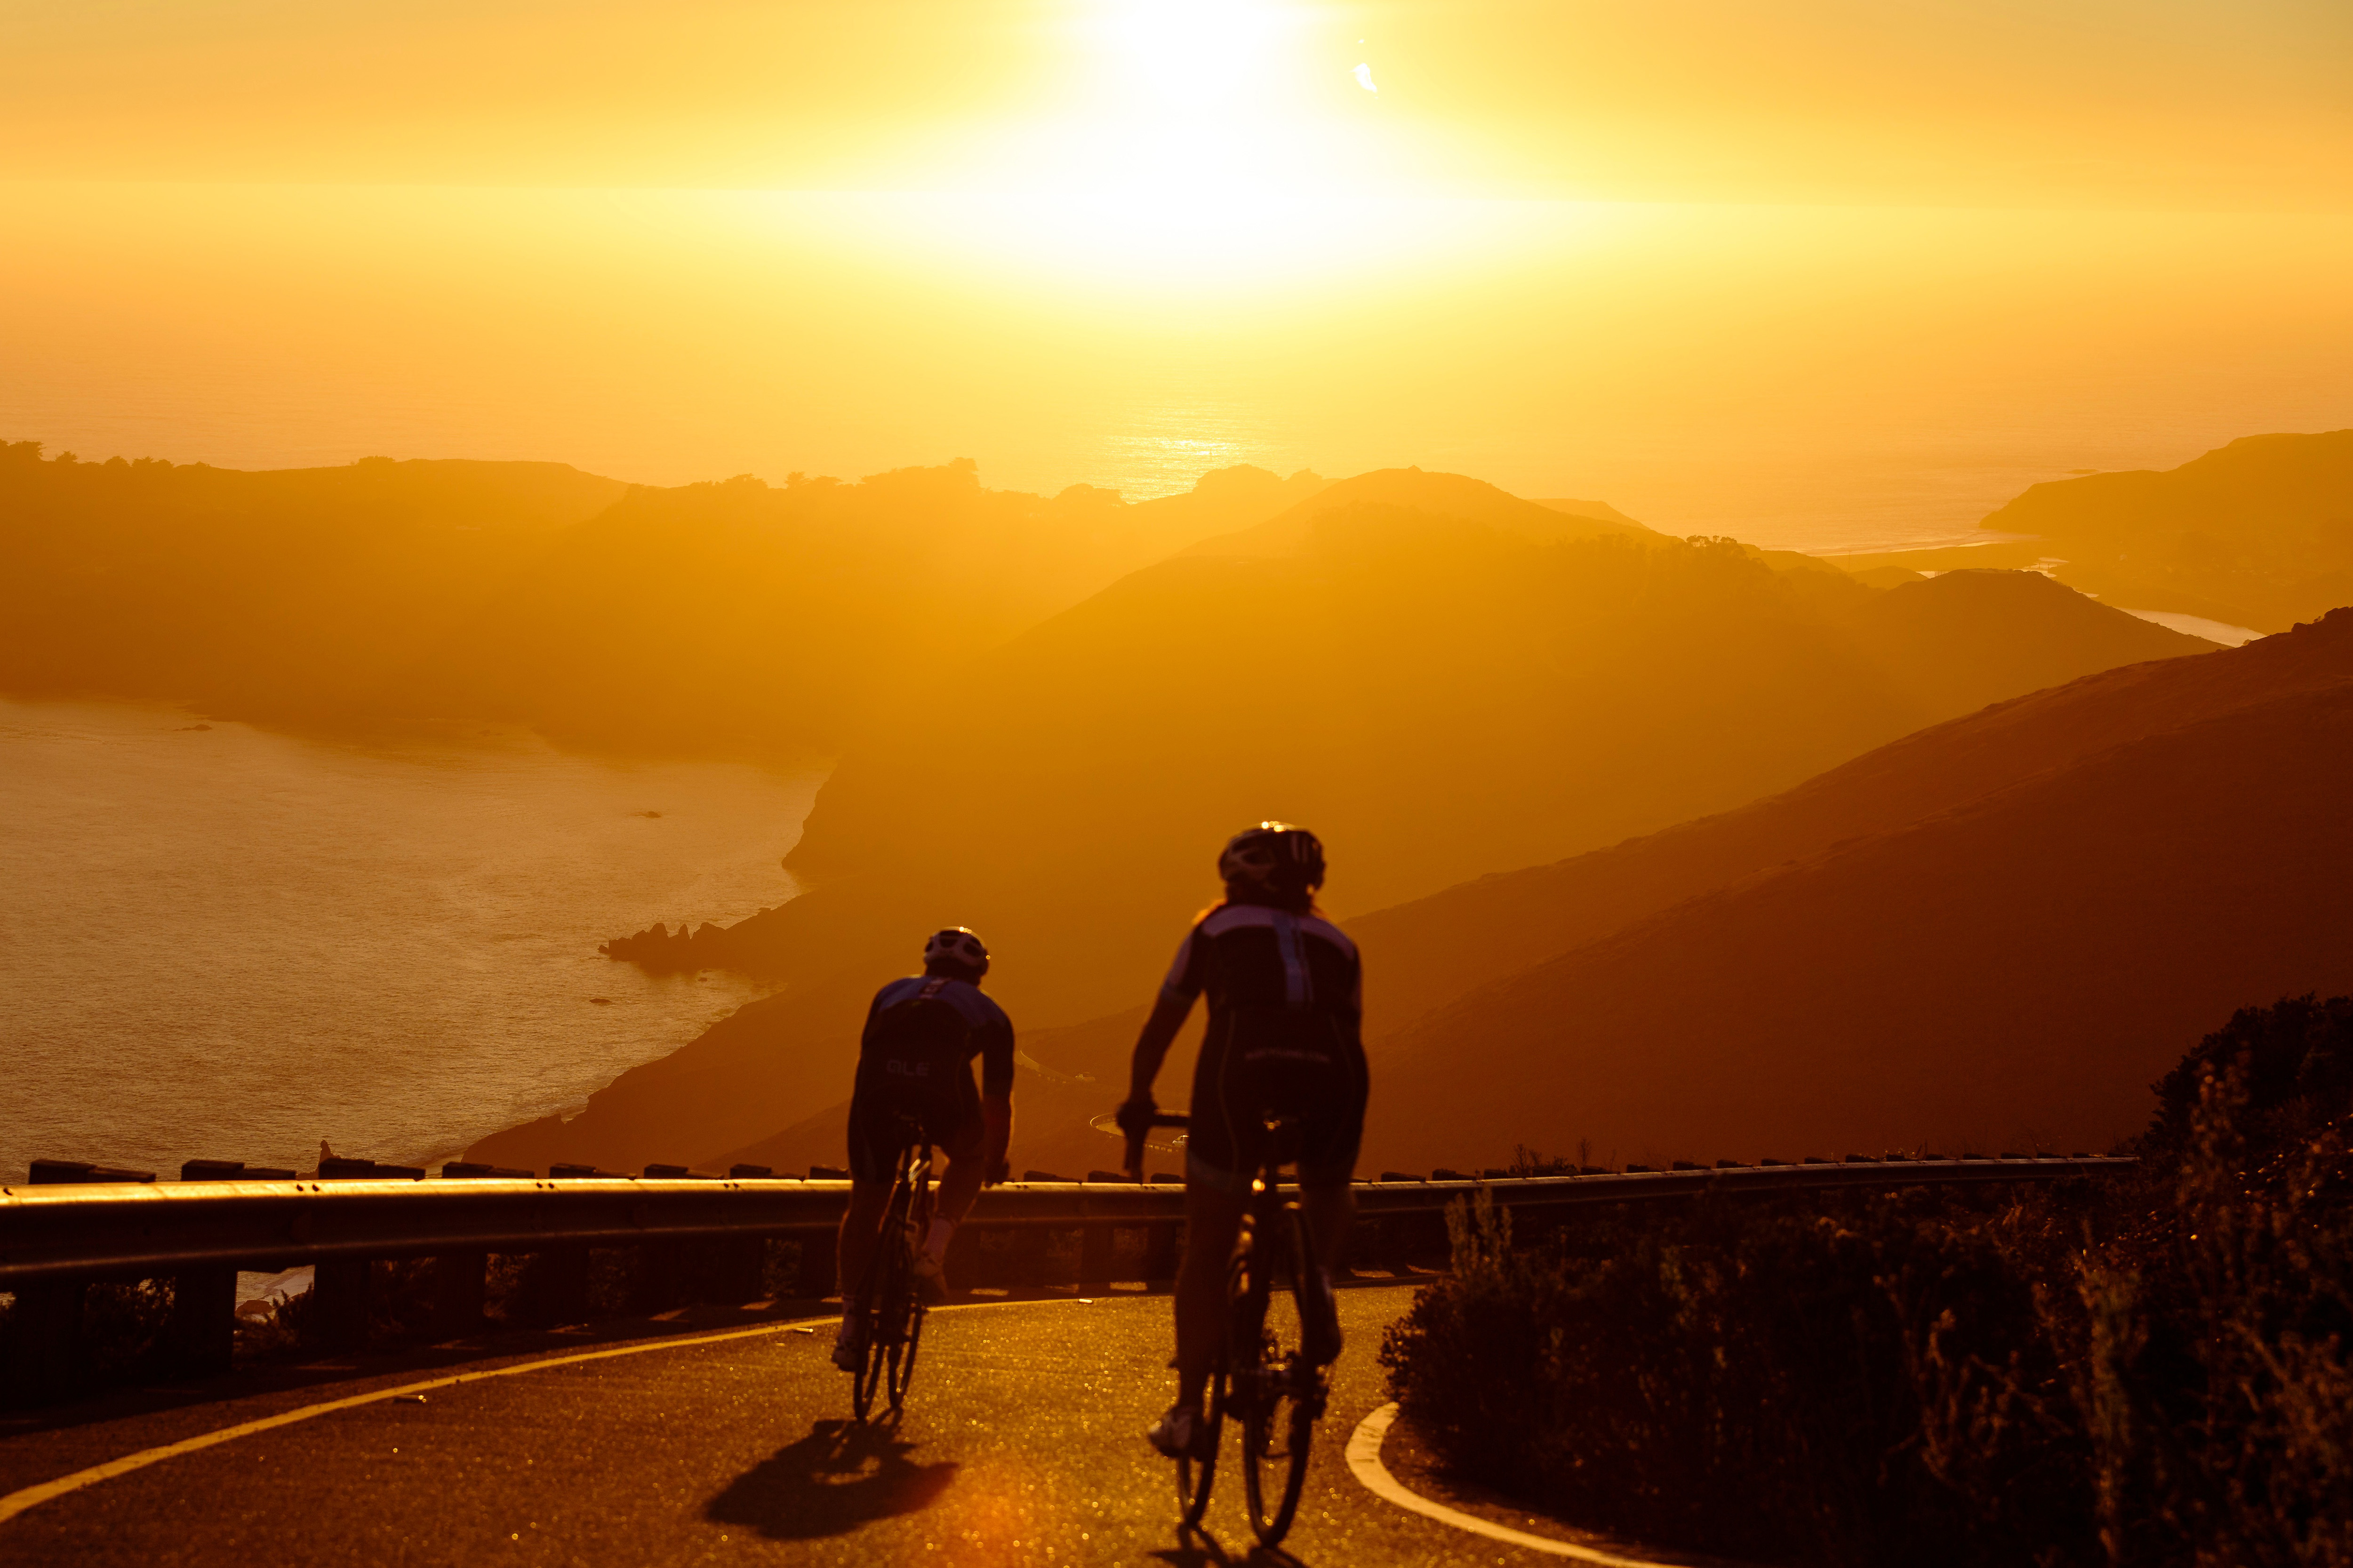
sky, sunset, sunrise, horizon, morning, sunlight, sun, road, cloud, evening, afterglow, photography, recreation, tourism, mountain, hill, vehicle, silhouette, mountain bike, bicycle, dusk, national park, mountain range, cycling, backlighting